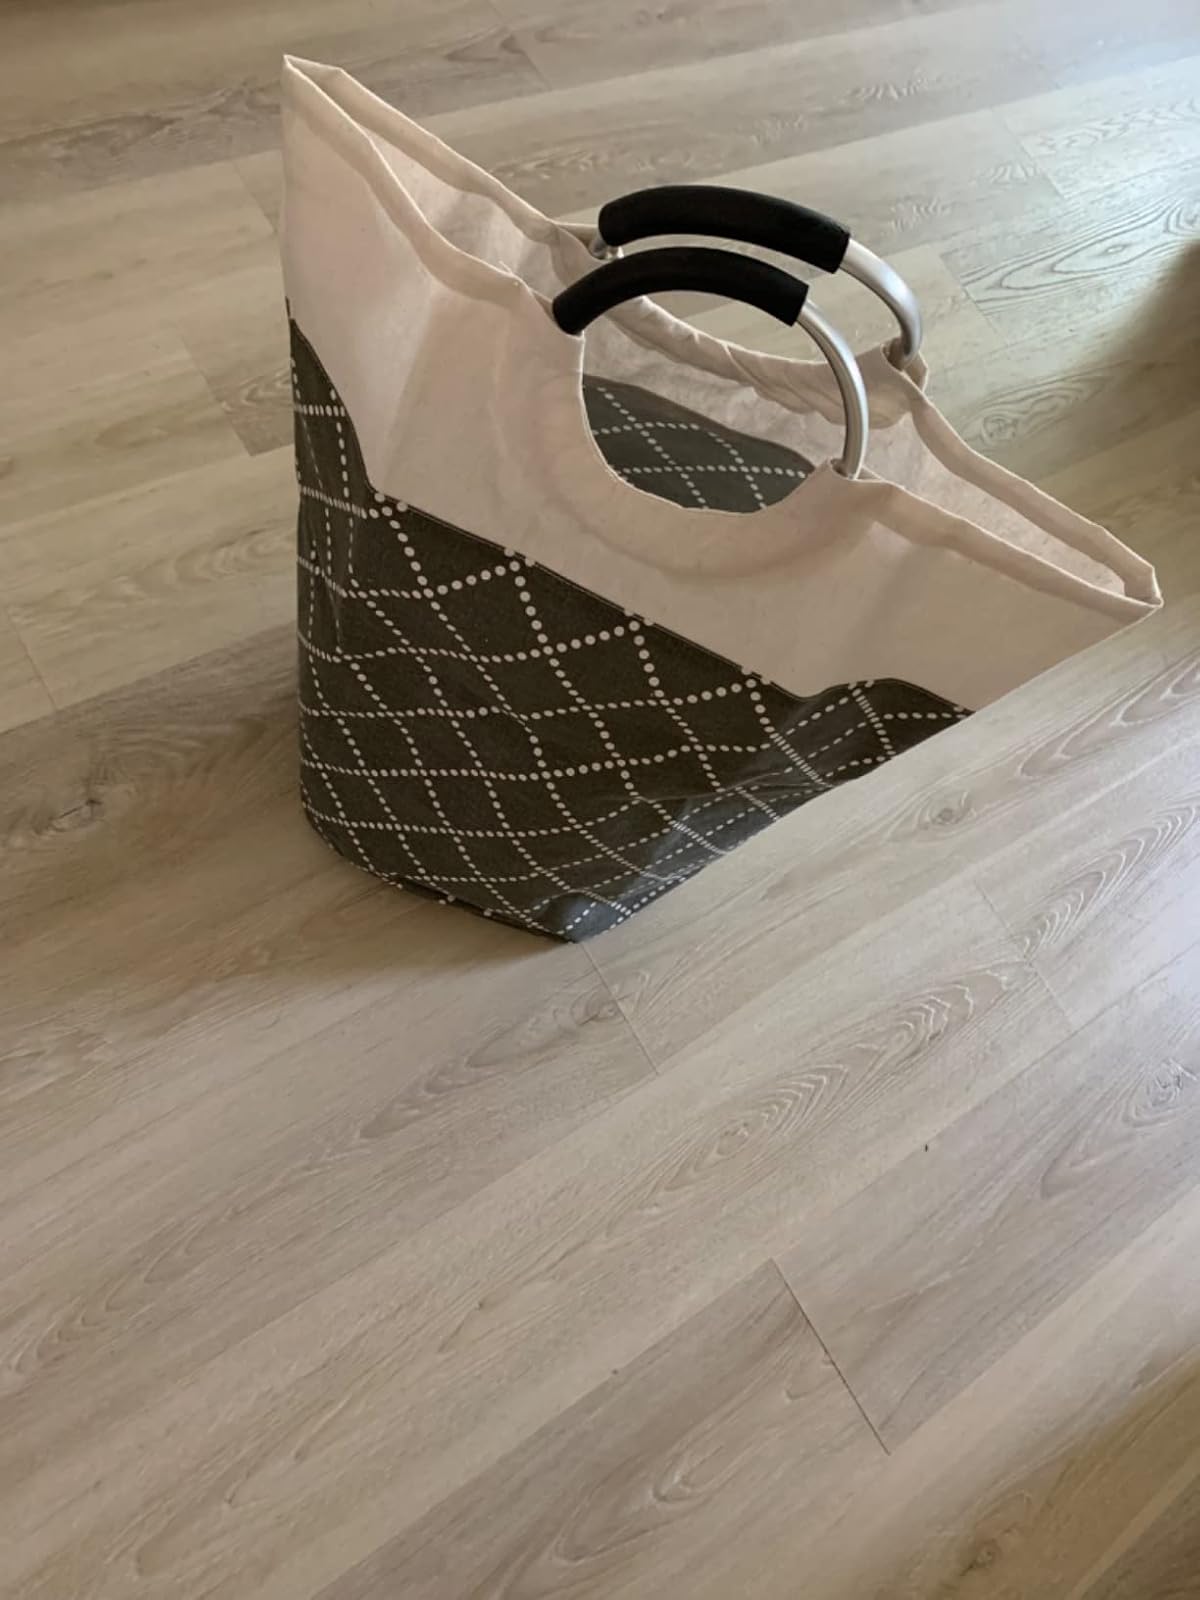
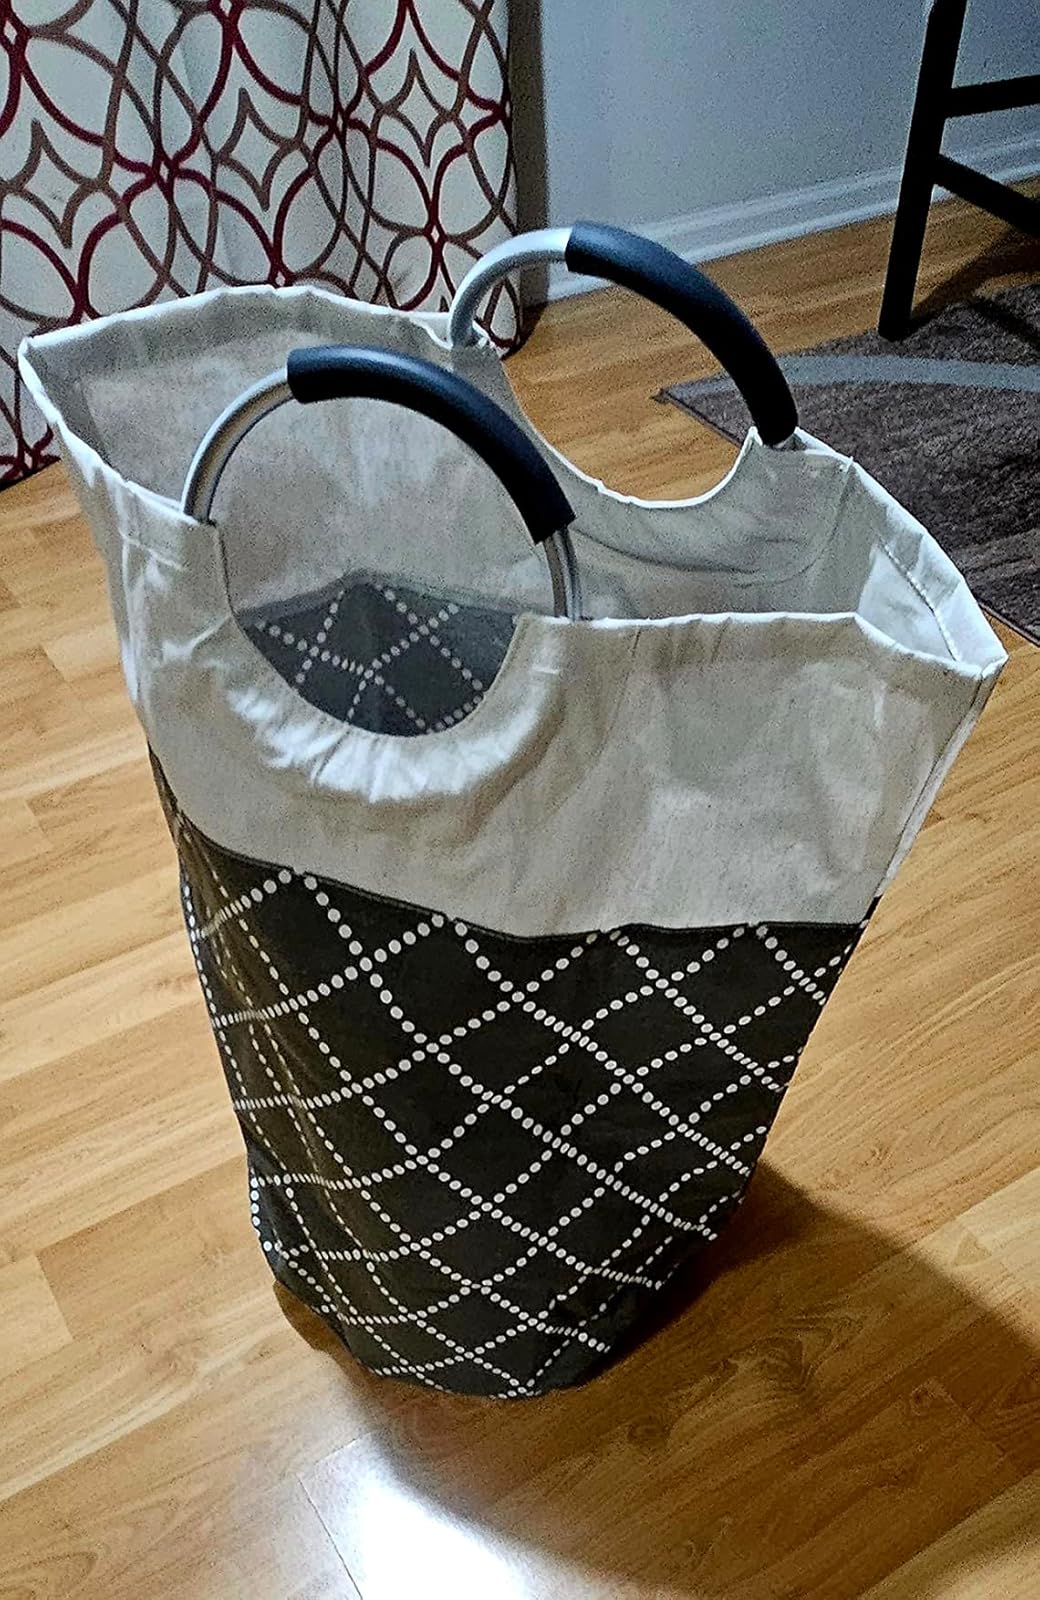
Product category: items_hamper
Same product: yes